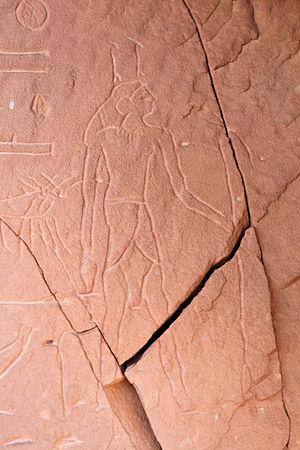
Igaï est un dieu égyptien tardif des oasis, est représenté en étendard surmonté des sceptres Ouas.